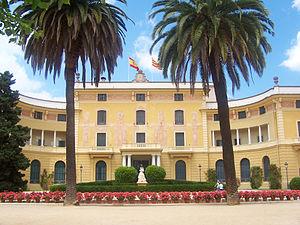
Joaquim Torra i Pla, dit Quim Torra, né le 28 décembre 1962 à Blanes, est un avocat, éditeur, écrivain et homme politique espagnol, actuel président de la généralité de Catalogne.
Le palais royal de Pedralbes est un bâtiment entouré d’un jardin, construit à partir de 1919 à Barcelone, en Catalogne, Espagne.